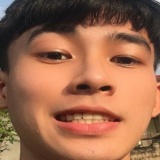
ca sĩ Doãn Hiếu